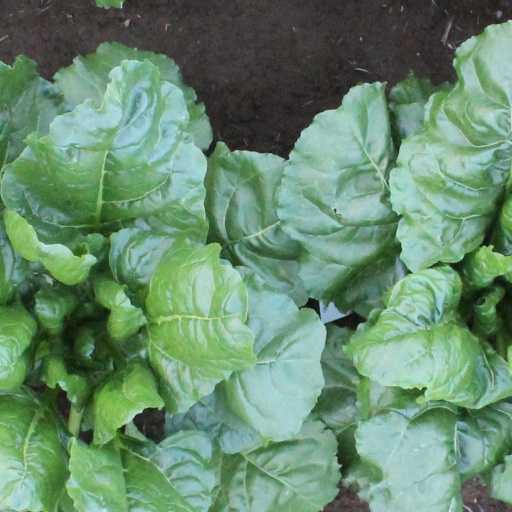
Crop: sugar beet